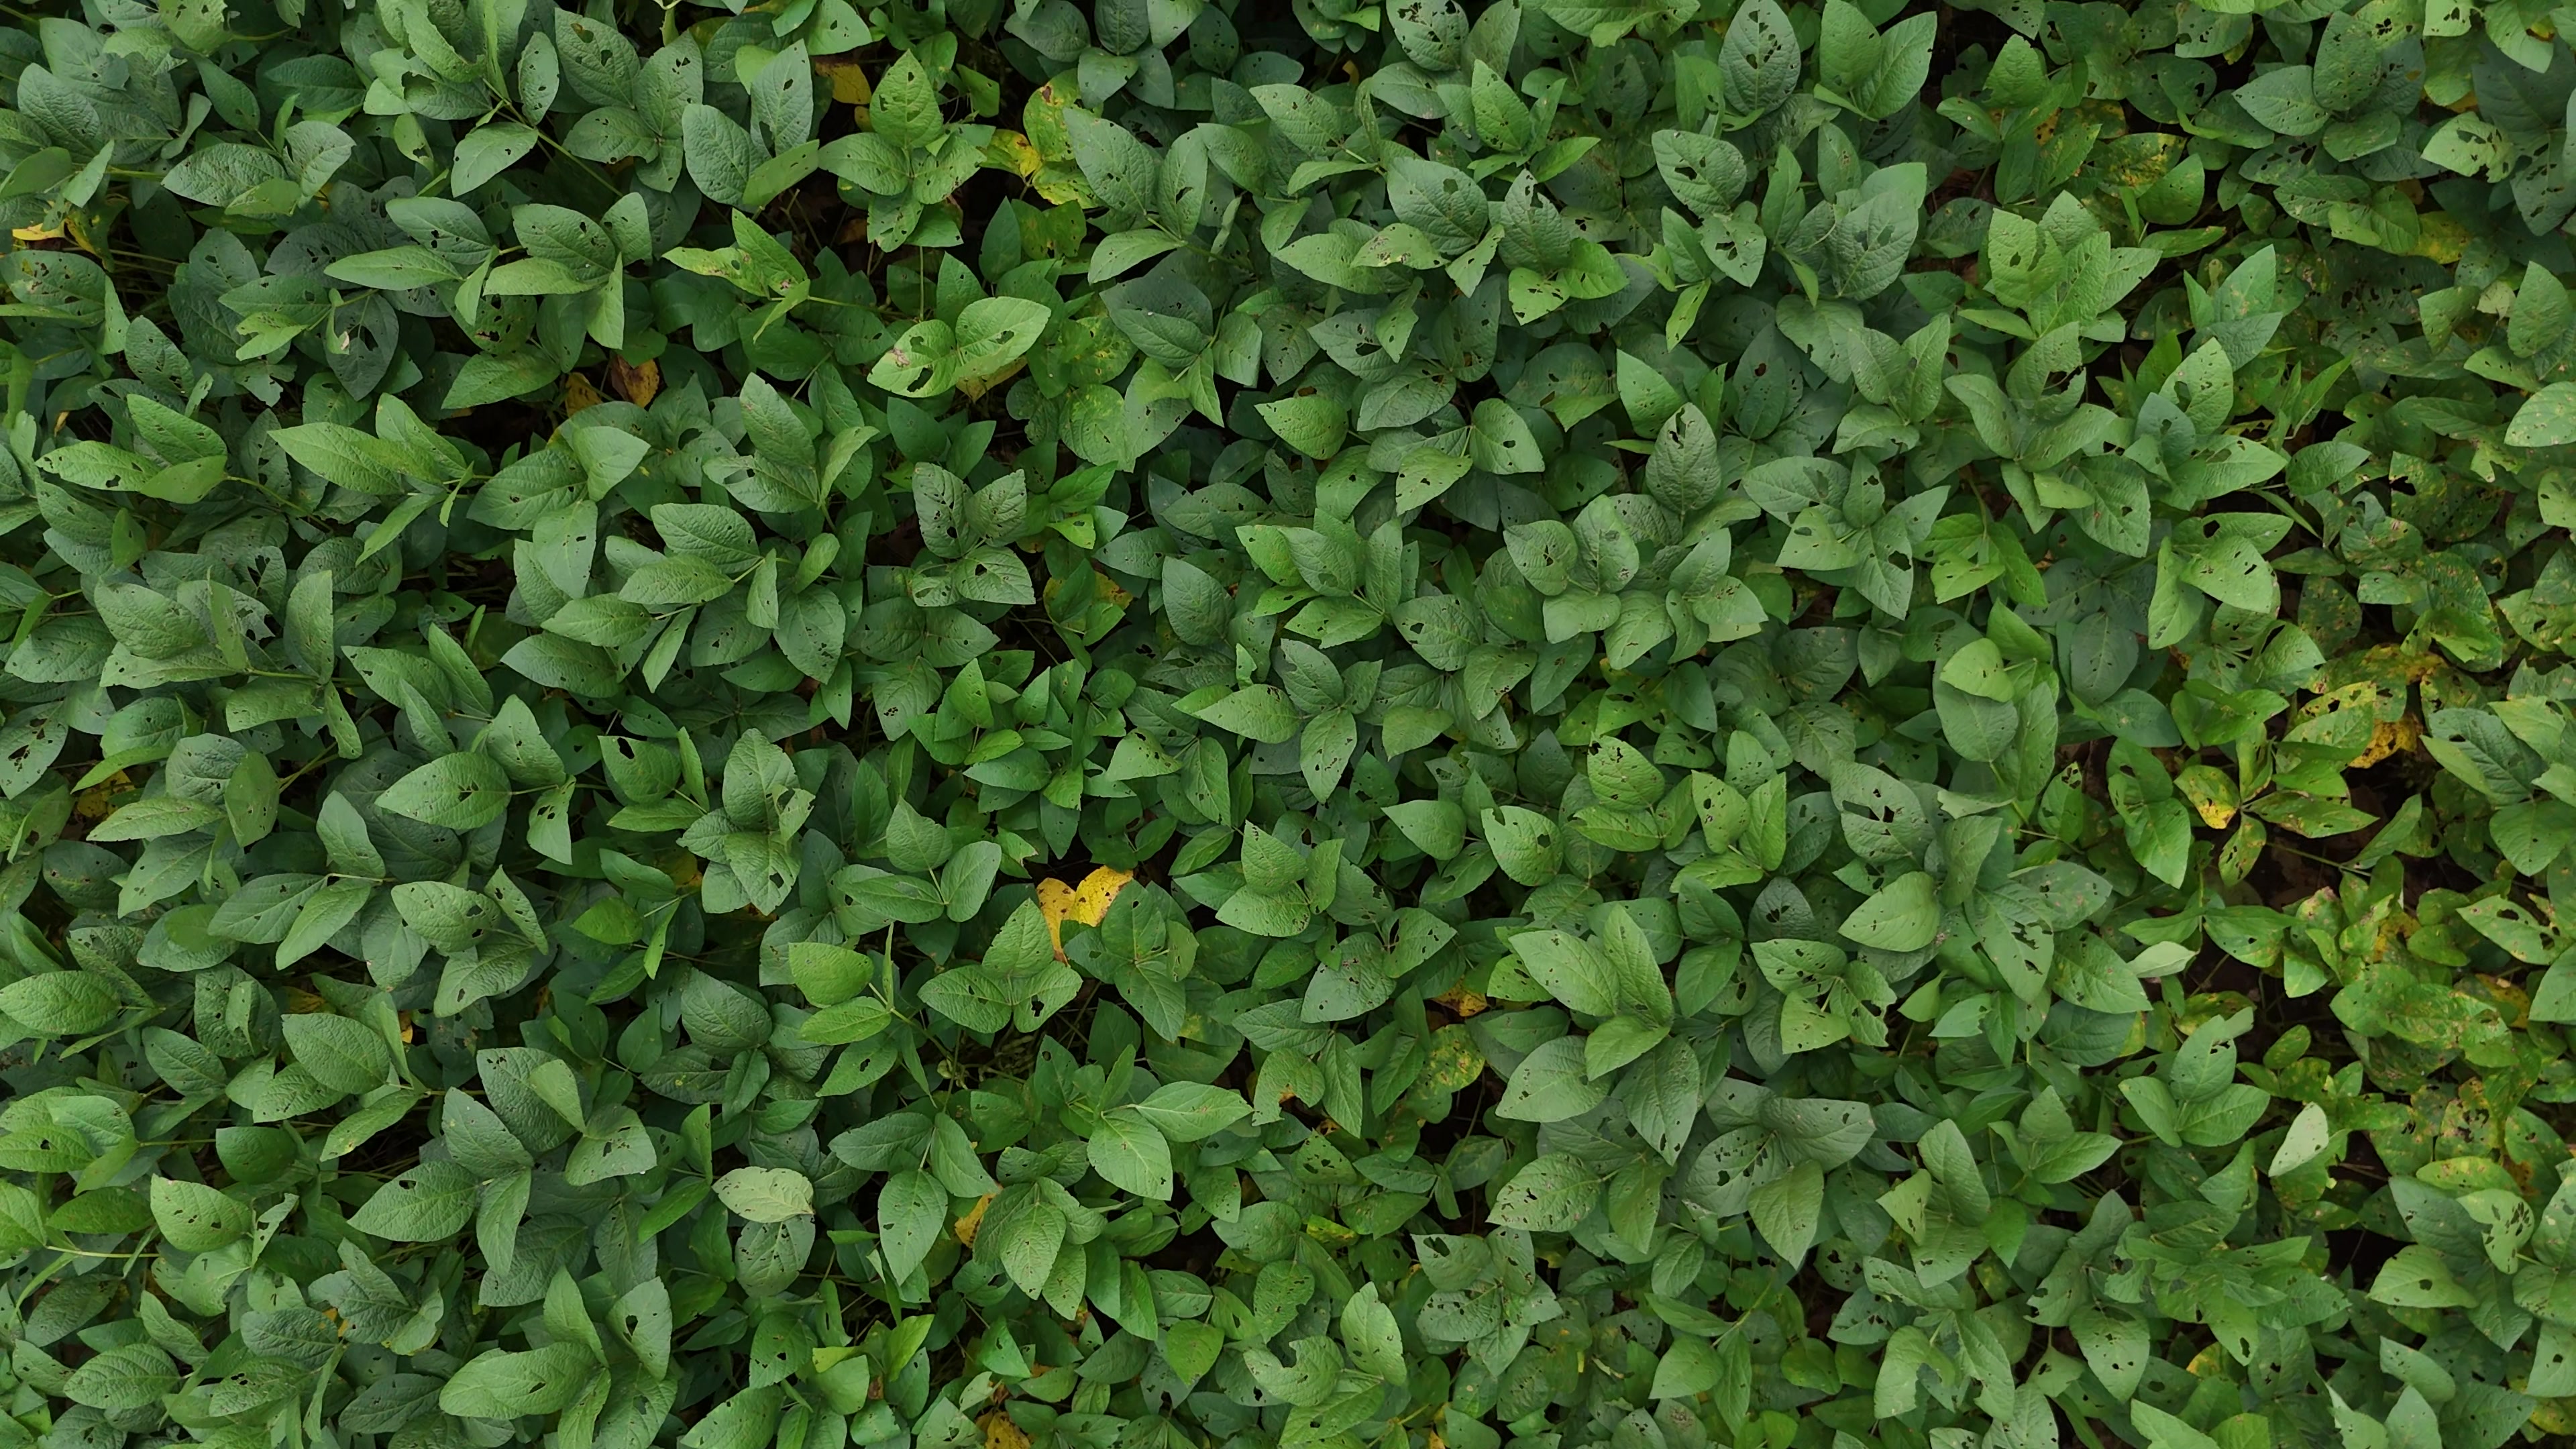
Label: Rust